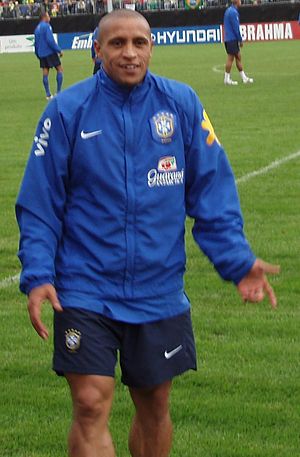
Roberto Carlos
Carlos til træning med landsholdet
Roberto Carlos da Silva Rocha, er en tidligere professionel fodboldspiller fra Brasilien.